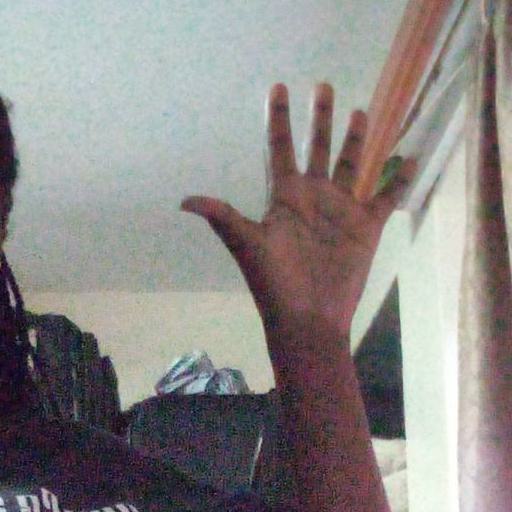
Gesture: palm